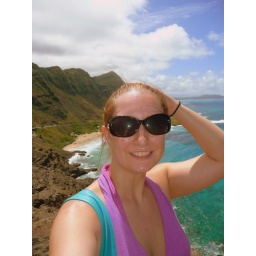
Yes I climbed a mountain in a pink dress